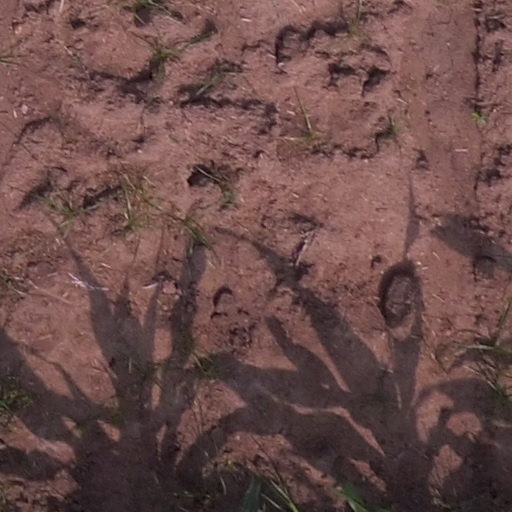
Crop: maize; corn